List of military aircraft of Uruguay

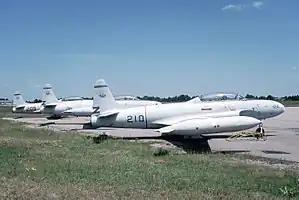
Uruguayan Air Force Lockheed T-33A, 1996.

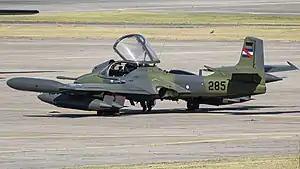
Uruguayan Air Force Cessna A-37B-CE Dragonfly, 2020.

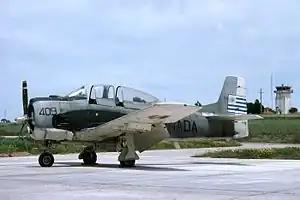
Uruguayan Navy North American T-28S Fennec, 1996.

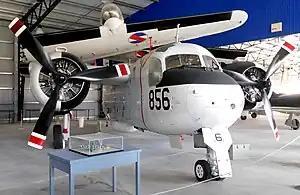
Grumman S-2G Tracker (c/n 263C, BuNo 152376, AMARC 1S598) of the Uruguayan Navy on display at Colonel Jaime Meregalli Aeronautical Museum in Canelones, Uruguay, 2019.

The following is a list of the military aircraft that were used by the original "Fuerza Aérea Militar" (Military Air Force) and then the Uruguayan Air Force. It is necessary to state that despite having different names, it is the same organization. In some cases, the periods of service shown for the aircraft below exceed the existence of the service under the name of the Military Air Force, but the change of designation to the Uruguayan Air Force in 1956 did not imply any operational change, and the aircraft continued with their uninterrupted service.